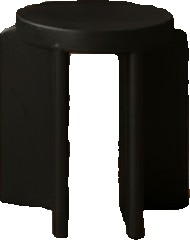
Surface category: chair